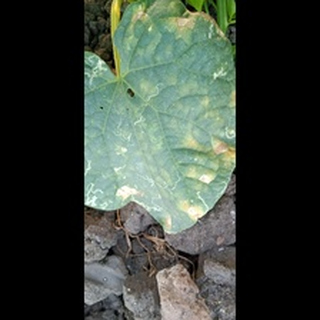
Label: diseased_cucumber